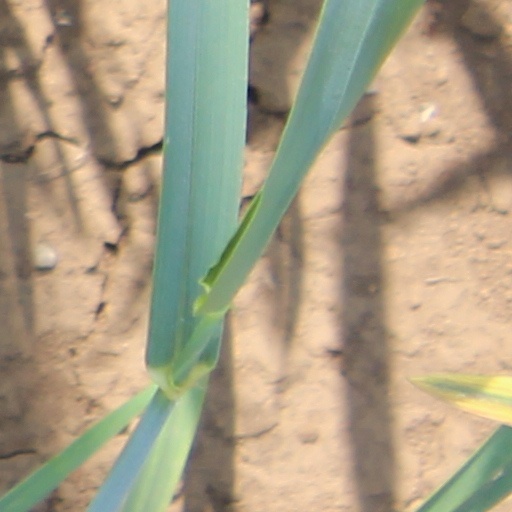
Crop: wheat